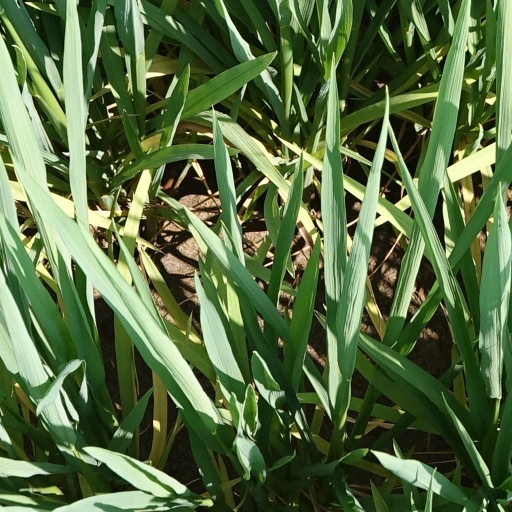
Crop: rice